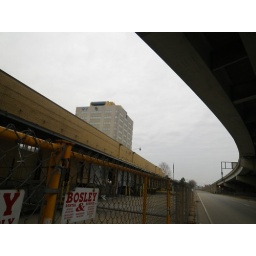
Demolition of the really cool building under the highway